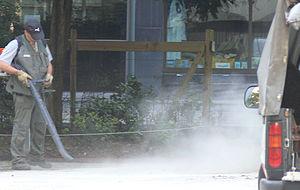
Les particules en suspension sont toutes les particules portées par l'eau ou par l'air, quantifiables par filtration ou par d'autres procédés physiques.
Un souffleur de feuilles est une machine qui projette un flux d'air pour éloigner ou regrouper les feuilles mortes tombées au sol, souvent pour en faire des tas qu'une machine aspirante pourra éventuellement recueillir plus tard. Il fonctionne avec un moteur à deux temps, à quatre temps